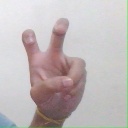
अक्षर: ई